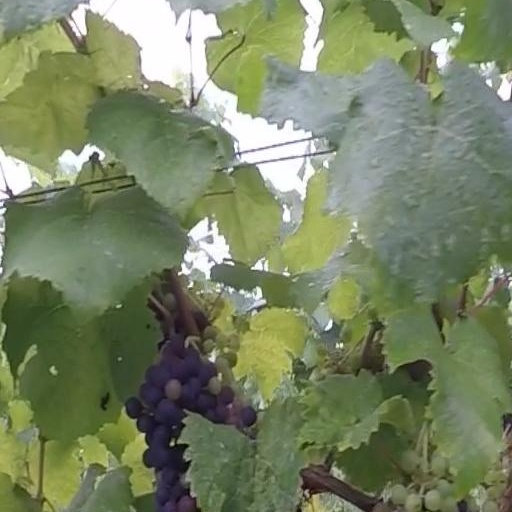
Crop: grape